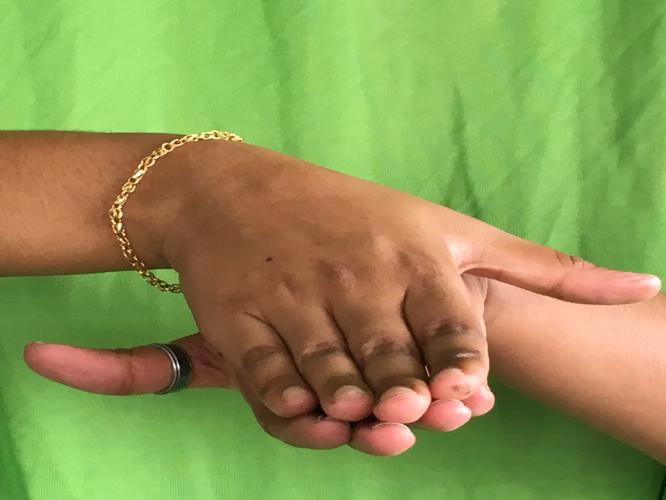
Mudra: Matsya
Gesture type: double_hand